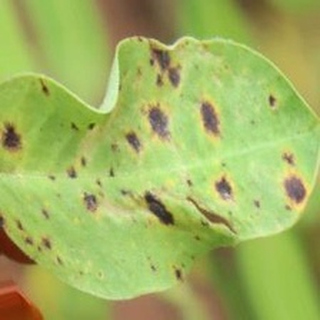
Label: groundnut_late_leaf_spot